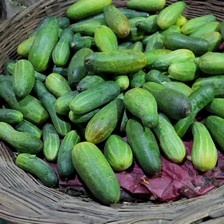
Label: cucumber